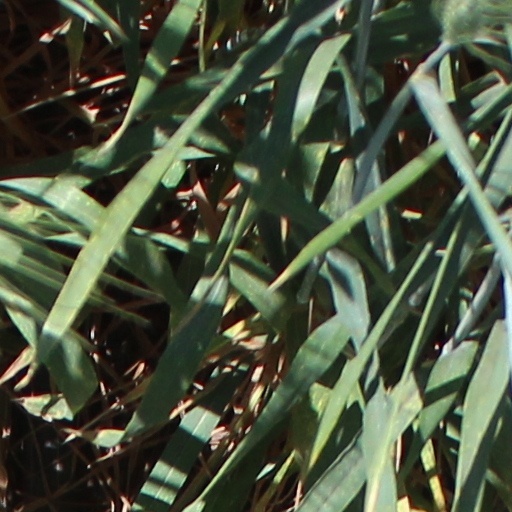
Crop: wheat